Alias French Gertie

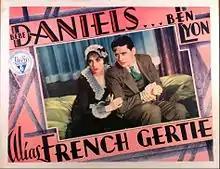
Lobby card

French Gertie is a jewel thief posing as French maid named Marie, and she plans to rob the safe of her employer. However, on the night of the robbery, a thief named Jimmy appears, also intending to empty the safe. Jimmy opens the safe and the two agree to divide the contents evenly. However, when the police arrive, Jimmy hides Gertie and is arrested, later admitting to perpetrating the crime alone.